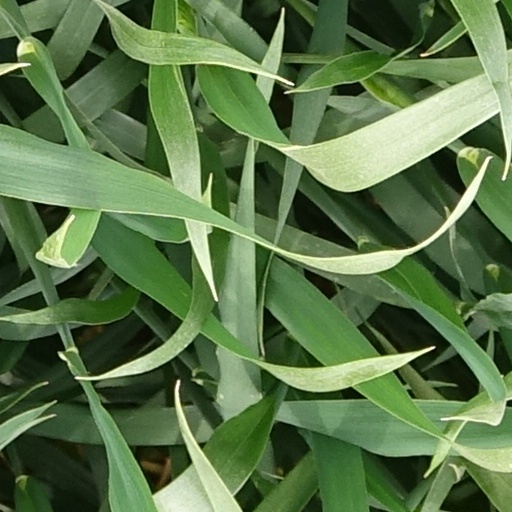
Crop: wheat